Ross Barton

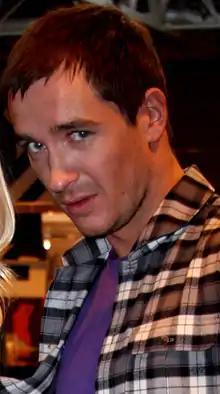
Ross was involved in a storyline where brother Pete, played by Anthony Quinlan, "(pictured)" was believed to have killed him.

Speaking of Ross' character, Parr explained "He [Ross] is a nasty piece of work, but nobody is just one thing. There are many levels to Ross, but all that we've seen so far is him just being a nasty piece of work. Over time you may see another side to him but predominantly he is that." Asked if Ross feels any guilt about what he's putting Laurel, Parr responded "There is an element of guilt but also he's out for himself - he's just trying to survive. Ross is an adapter, he's just doing whatever he has to do to get by"